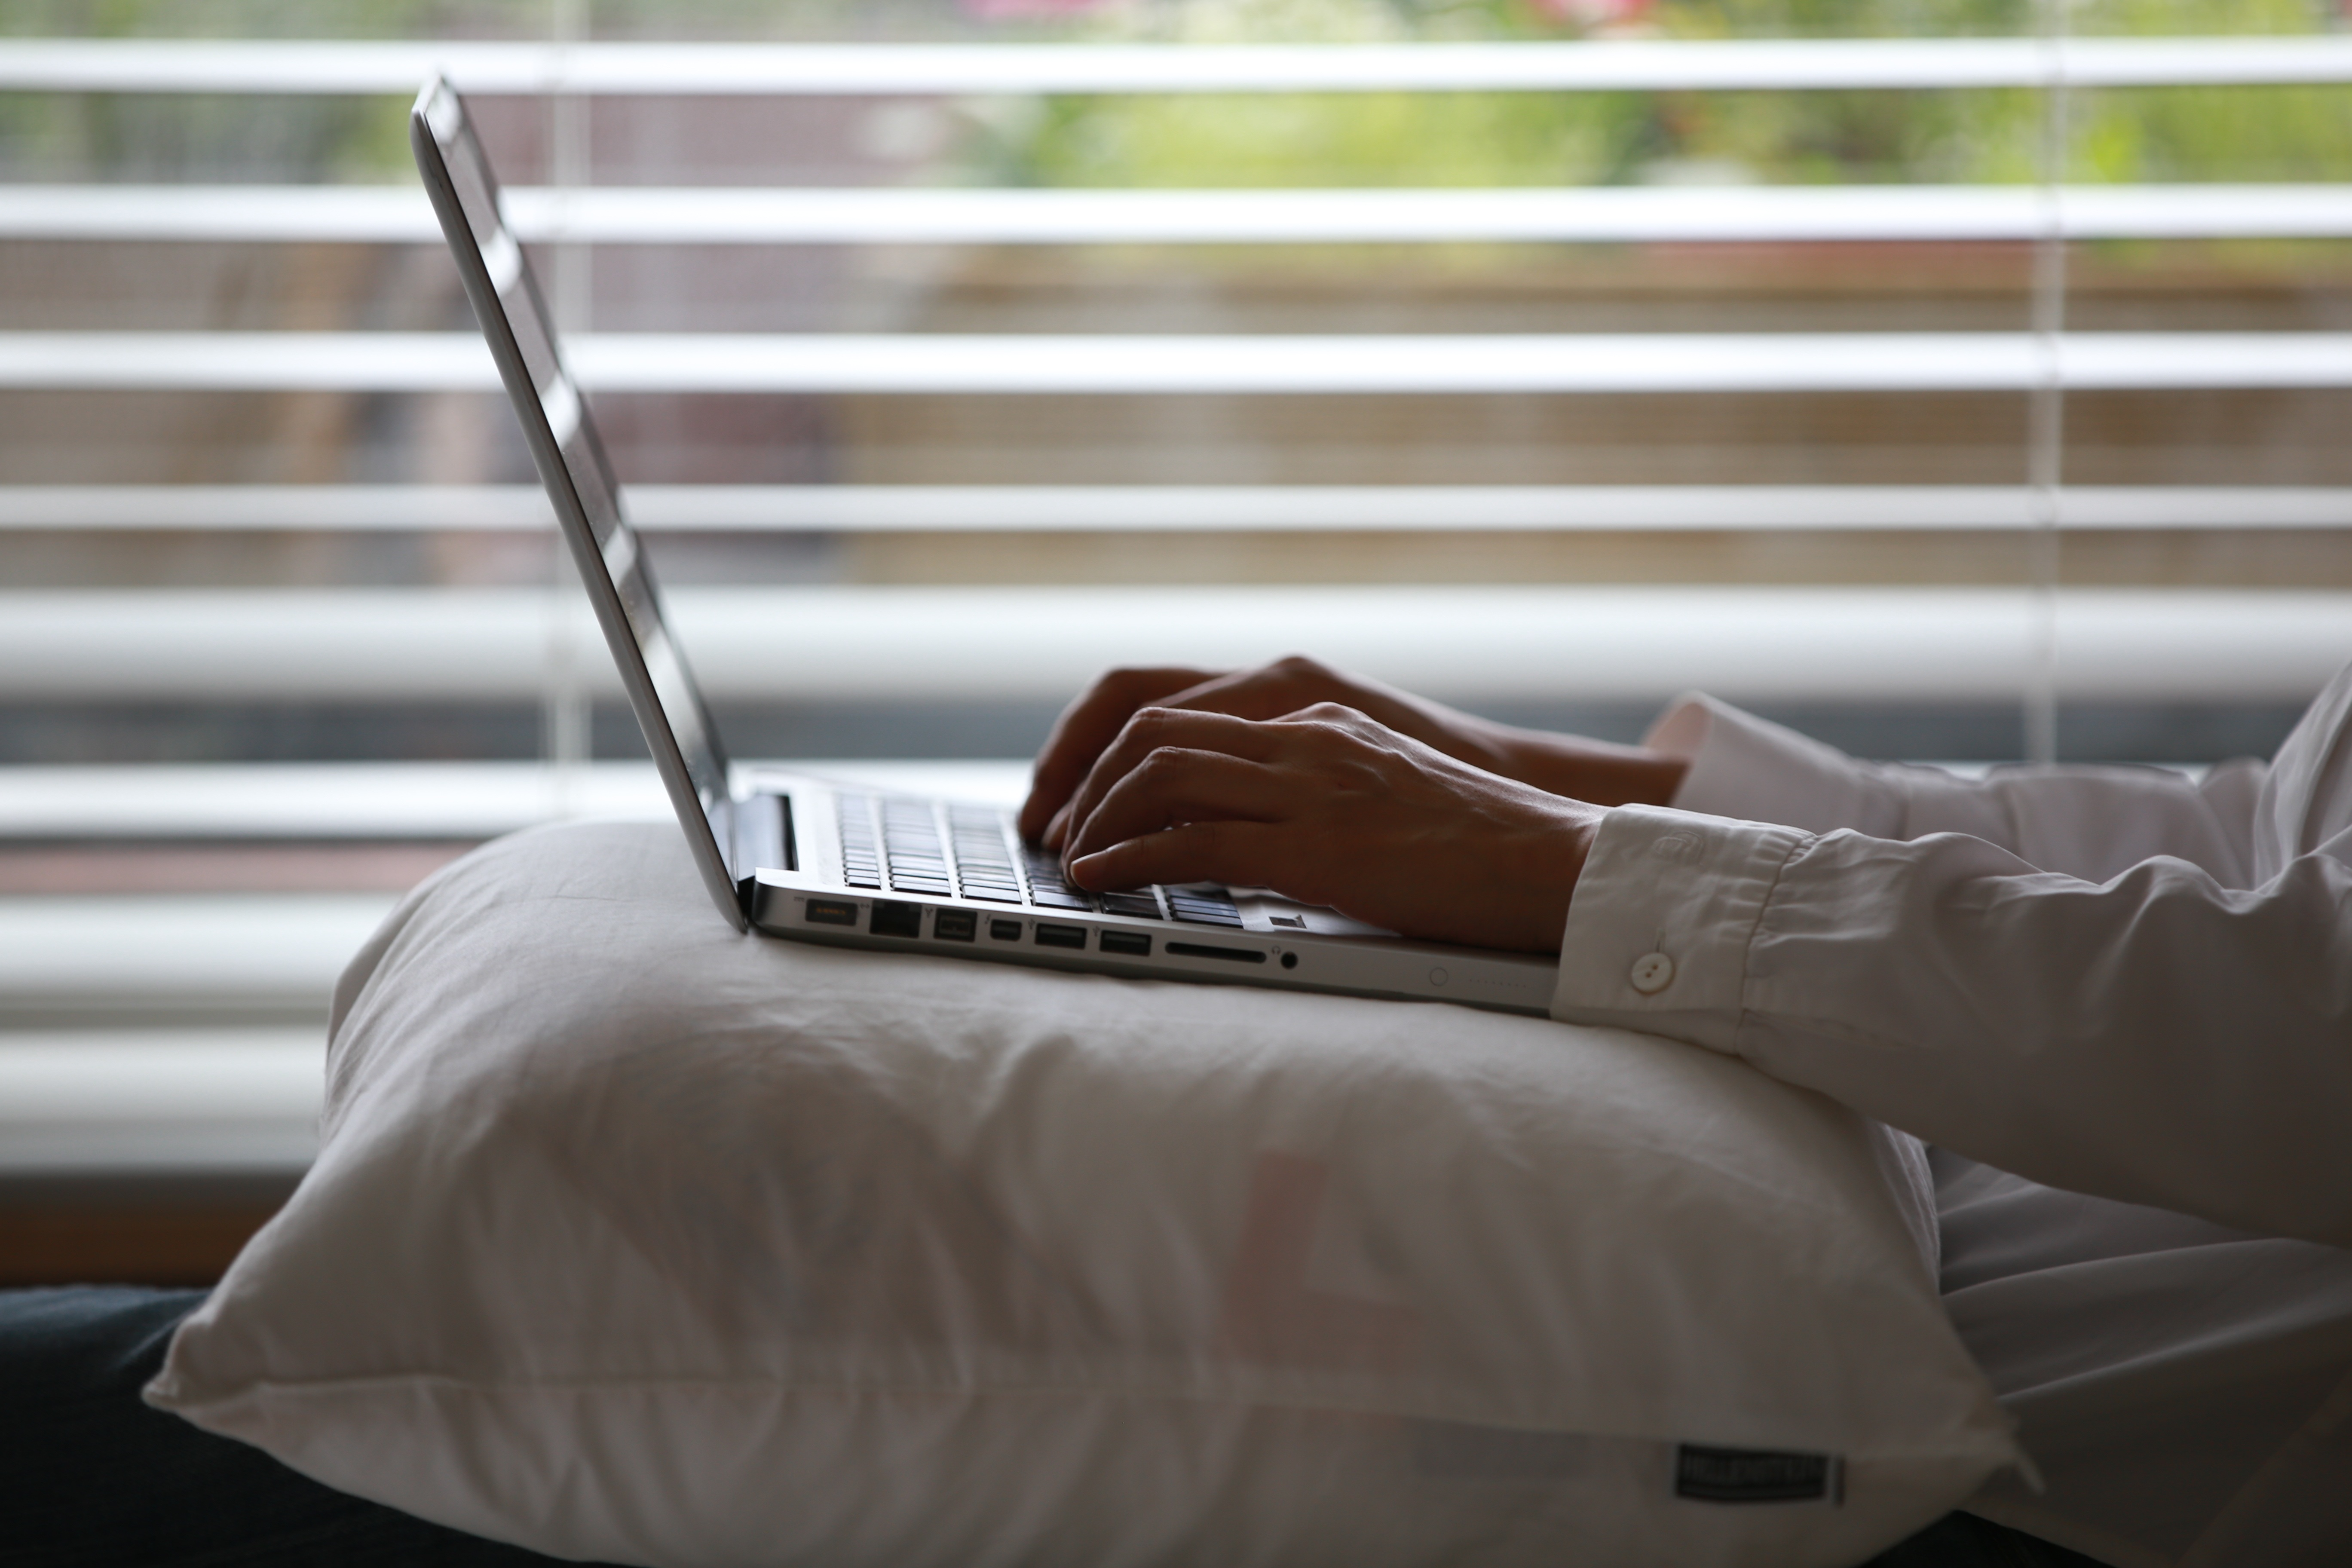
laptop, computer, hand, white, home, communication, furniture, room, couch, interior design, textile, bed, freelance, wireless, window covering, window treatment